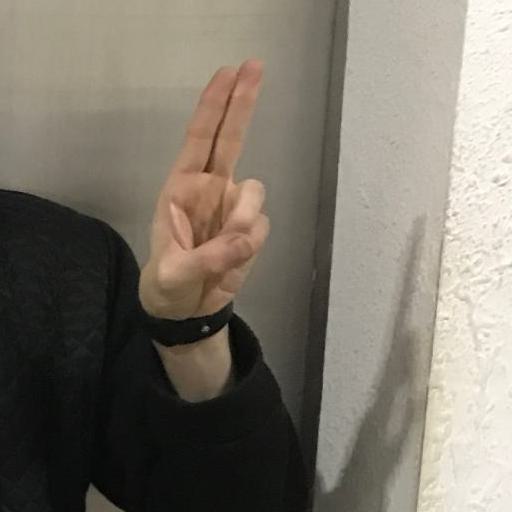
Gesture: two_up